Odenwald

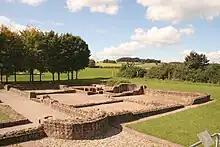
Roman manor house "Villa Haselburg" near Höchst (Mümling)

About AD 100, the older Odenwald line of the Neckar-Odenwald Limes was built under Roman Emperor Trajan (98-117). This stretch of the Empire's border ran from Fort Wimpfen in the Valley ("Kastell Wimpfen im Tal") northwards by way of the Forts of Neckarburken, the lesser forts of Trienz and Robern near Fahrenbach, Fort Oberscheidental, Fort Schloßau, Fort Hesselbach, Fort Würzberg, Fort Eulbach, Fort Hainhaus and Fort Hesselbach to Fort Wörth on the Main. Parts of the Odenwald now lay in Roman-ruled Germania Superior.